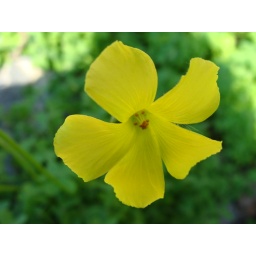
some flowers around my house. this is yellow wood sorrow flower the plant is like clovers